Keith Urban

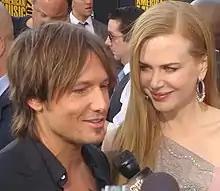
Urban with wife Nicole Kidman at the 2009 American Music Awards

On 13 May 2013, Urban released the single "Little Bit of Everything", produced by Nathan Chapman. It was the first single from his eighth studio album, "Fuse", which was released on 10 September 2013. The official music video for "Little Bit Of Everything" debuted on VEVO on 25 July 2013. Unlike his previous albums, Urban co-produced with 10 other producers on this album. The album's second single, "We Were Us", is a duet with Miranda Lambert. It reached number one on the Country Airplay chart in December 2013. The third single, "Cop Car", was released in January 2014. A fourth single, "Somewhere in My Car" was released in June 2014. A fifth single, a duet with Eric Church, "Raise 'Em Up," was released to country radio on 26 January 2015. It reached number 1 on Country Airplay in May 2015.